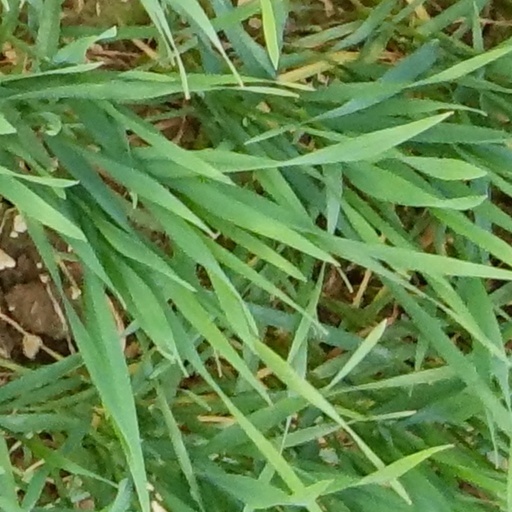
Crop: wheat